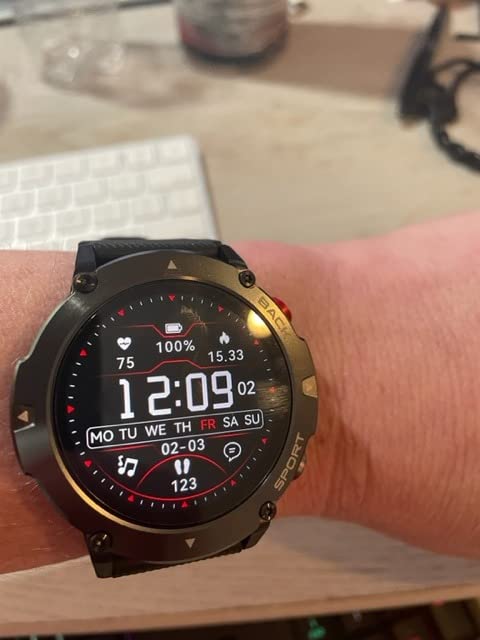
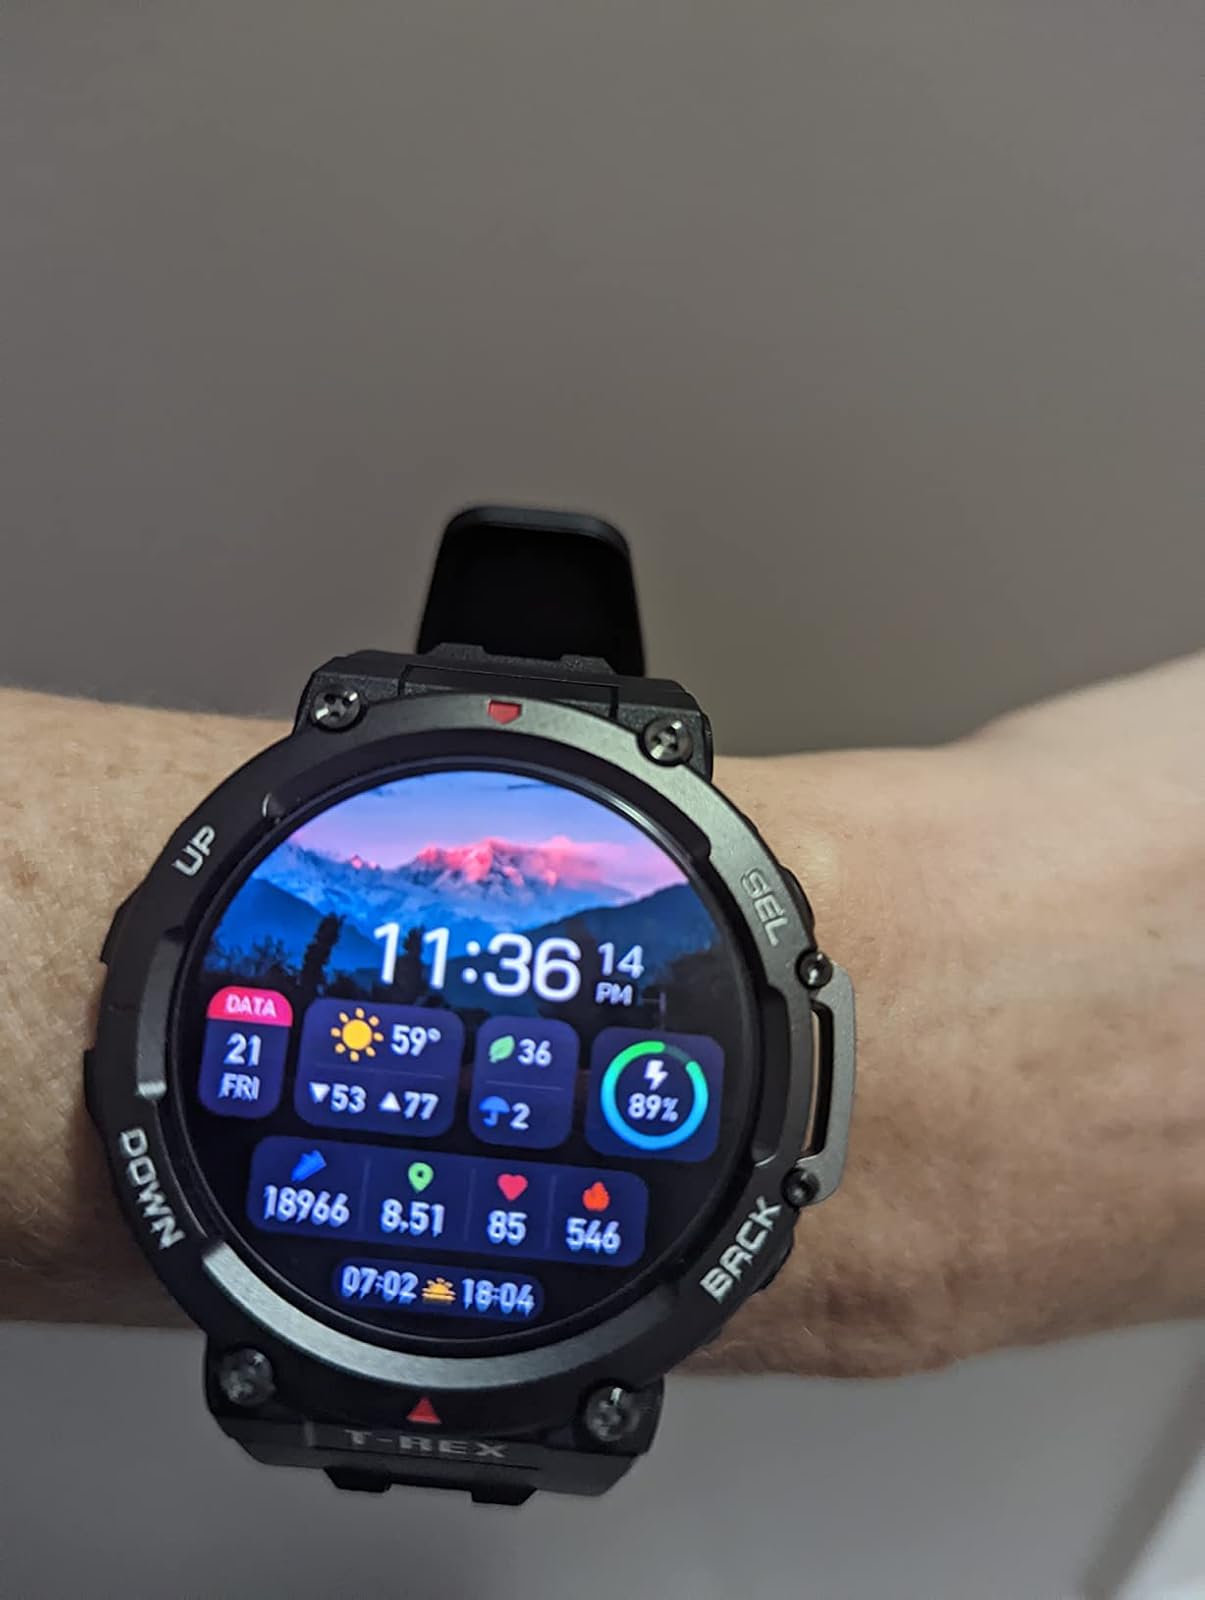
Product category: smartwatch
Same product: no